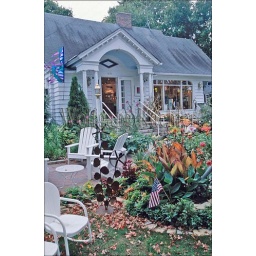
Usa, wisconsin, near sturgeon bay, door county, fish creek, village scene